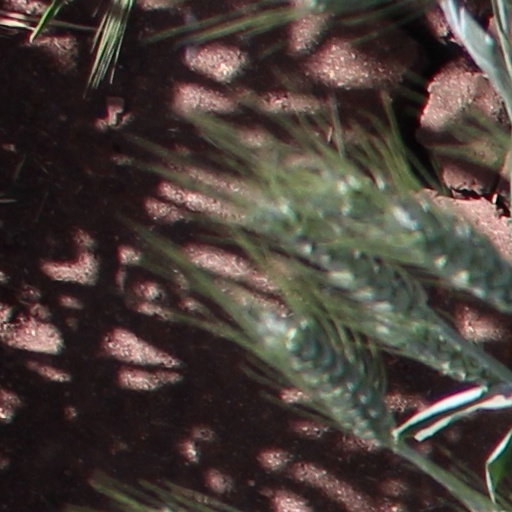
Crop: wheat